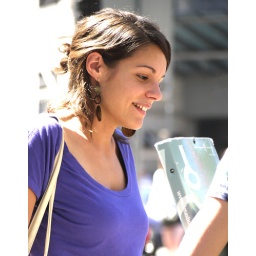
Two girls meet in a street of Barcelona and talk about their college works